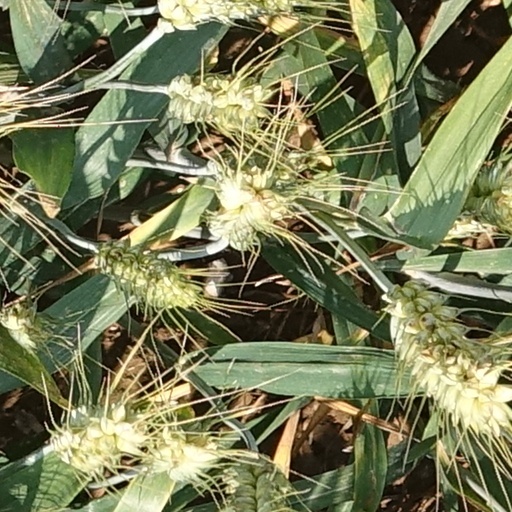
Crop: wheat